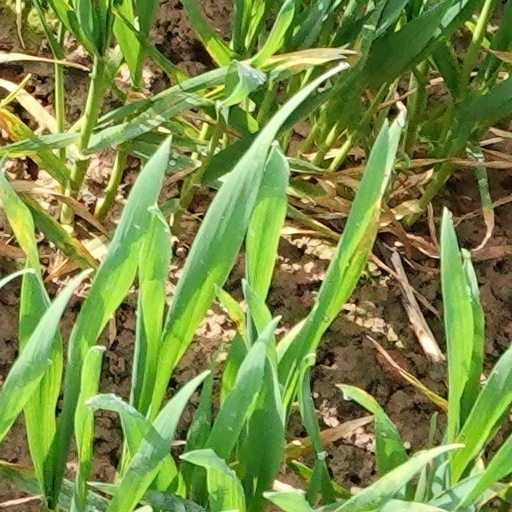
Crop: wheat